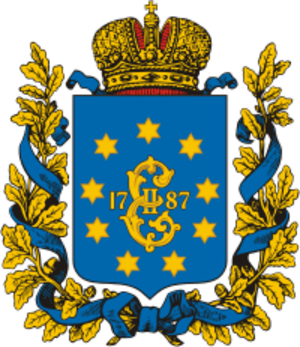
Le blason de l'Ukraine est formé par un champ unique, d'azur, dans lequel apparaît une composition préhéraldique liée à la dynastie des Riourikides en place au Xᵉ siècle et d'autres éléments héraldiques remontant au XVᵉ siècle. Cette composition est nommée trident ; c'est l'un des plus vieux symboles existants car il remonte au XIIᵉ siècle. Selon la plupart des historiens, la signification du trident ukrainien semblerait être la représentation symbolique d'un faucon gerfaut fondant sur une proie en piqué, stylisé selon une influence viking. Des fouilles archéologiques ont montré que des figures de tridents apparaissent dès le Iᵉʳ siècle av. J.-C. C'est officiellement le blason de l'Ukraine depuis le 26 juin 1996. C'était déjà le symbole national durant la période pendant laquelle le pays avait déjà été indépendant précédemment.
Le gouvernement de Iekaterinoslav est une division territoriale de l'Empire russe. Créée en 1802, elle fut supprimée en 1925. Son centre administratif était la ville de Iekaterinoslav, aujourd'hui Dnipro.